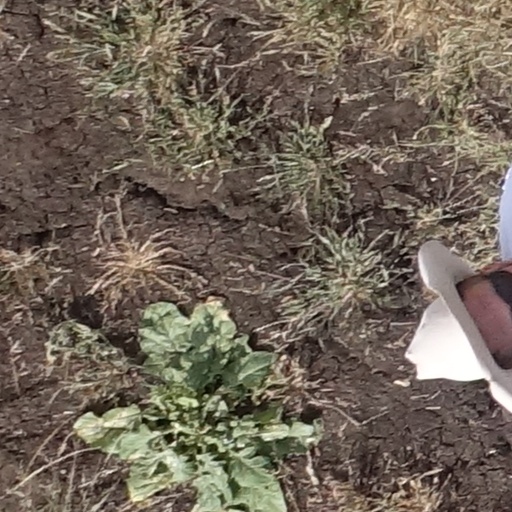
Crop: sorghum